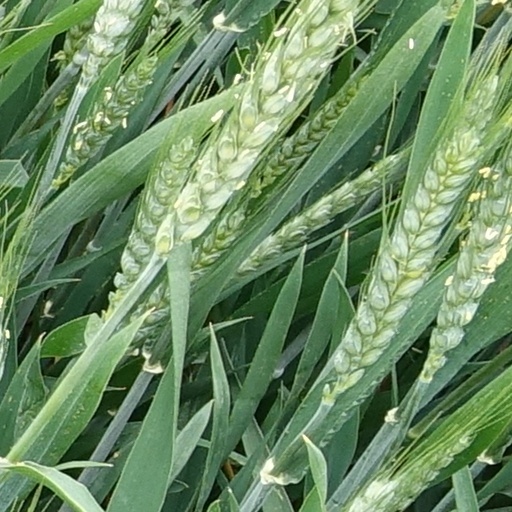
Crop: wheat